The Brave Adventures of a Little Shoemaker

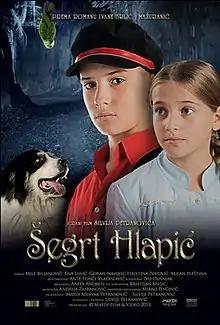
Movie poster

The Brave Adventures of a Little Shoemaker is a 2013 film directed by Silvije Petranović. It is based on the book "The Brave Adventures of Lapitch" by Ivana Brlić-Mažuranić. In just 18 days after the opening, it became the most-watched Croatian children's fiction film.